Welcome Back, Kotter

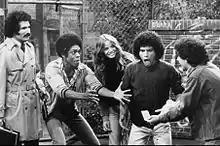
The Sweathogs celebrate a winning lottery ticket as Mr. Kotter looks on.

The fictional James Buchanan High is based on the Brooklyn high school that Kaplan attended in real life, New Utrecht High School, which is shown in the opening credits. Many of the show's characters were based on people Kaplan knew during his teen years as a remedial student, several of whom were described in one of Kaplan's stand-up comic routines "Holes and Mellow Rolls".